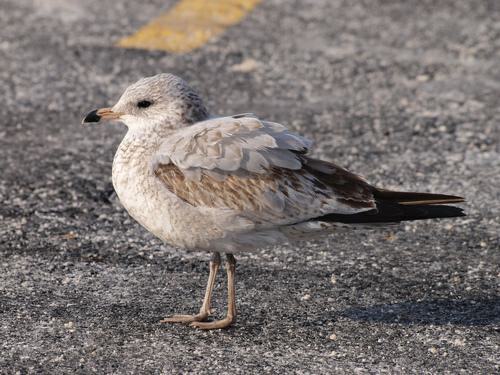
A photo of a ring billed gull